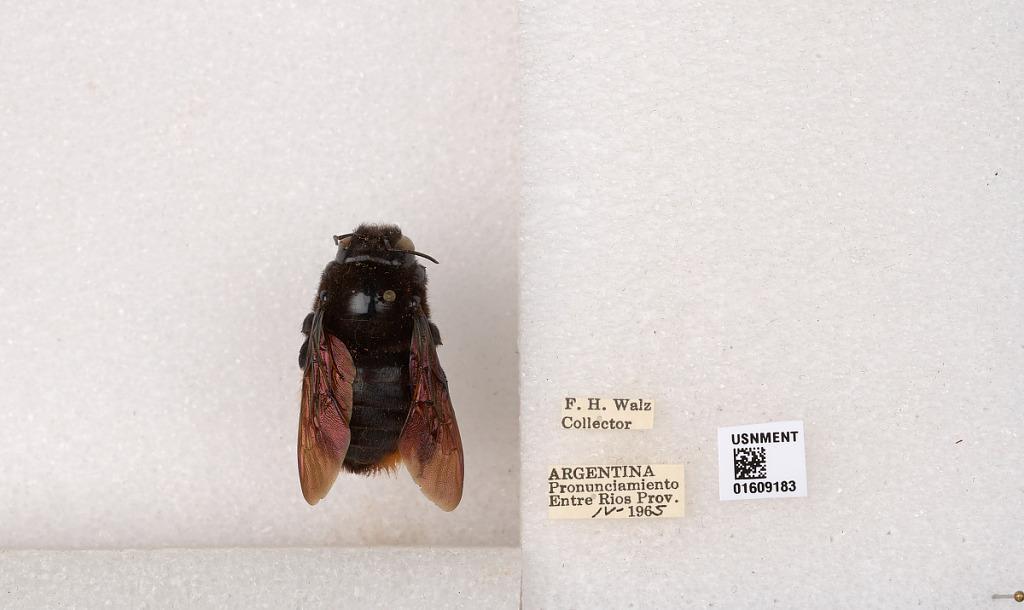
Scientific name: Xylocopa (Neoxylocopa) augusti Lepeletier
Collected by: F. Walz
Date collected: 1965-4-1
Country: Argentina
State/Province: Entre Rios
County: Departamento de Uruguay
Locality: Pronunciamiento
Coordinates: -32.3452, -58.4404